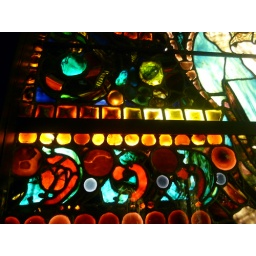
See full arched window in set, three figures. Smith Museum - Navy Pier - Chicago. 2008. Large chunks of glass